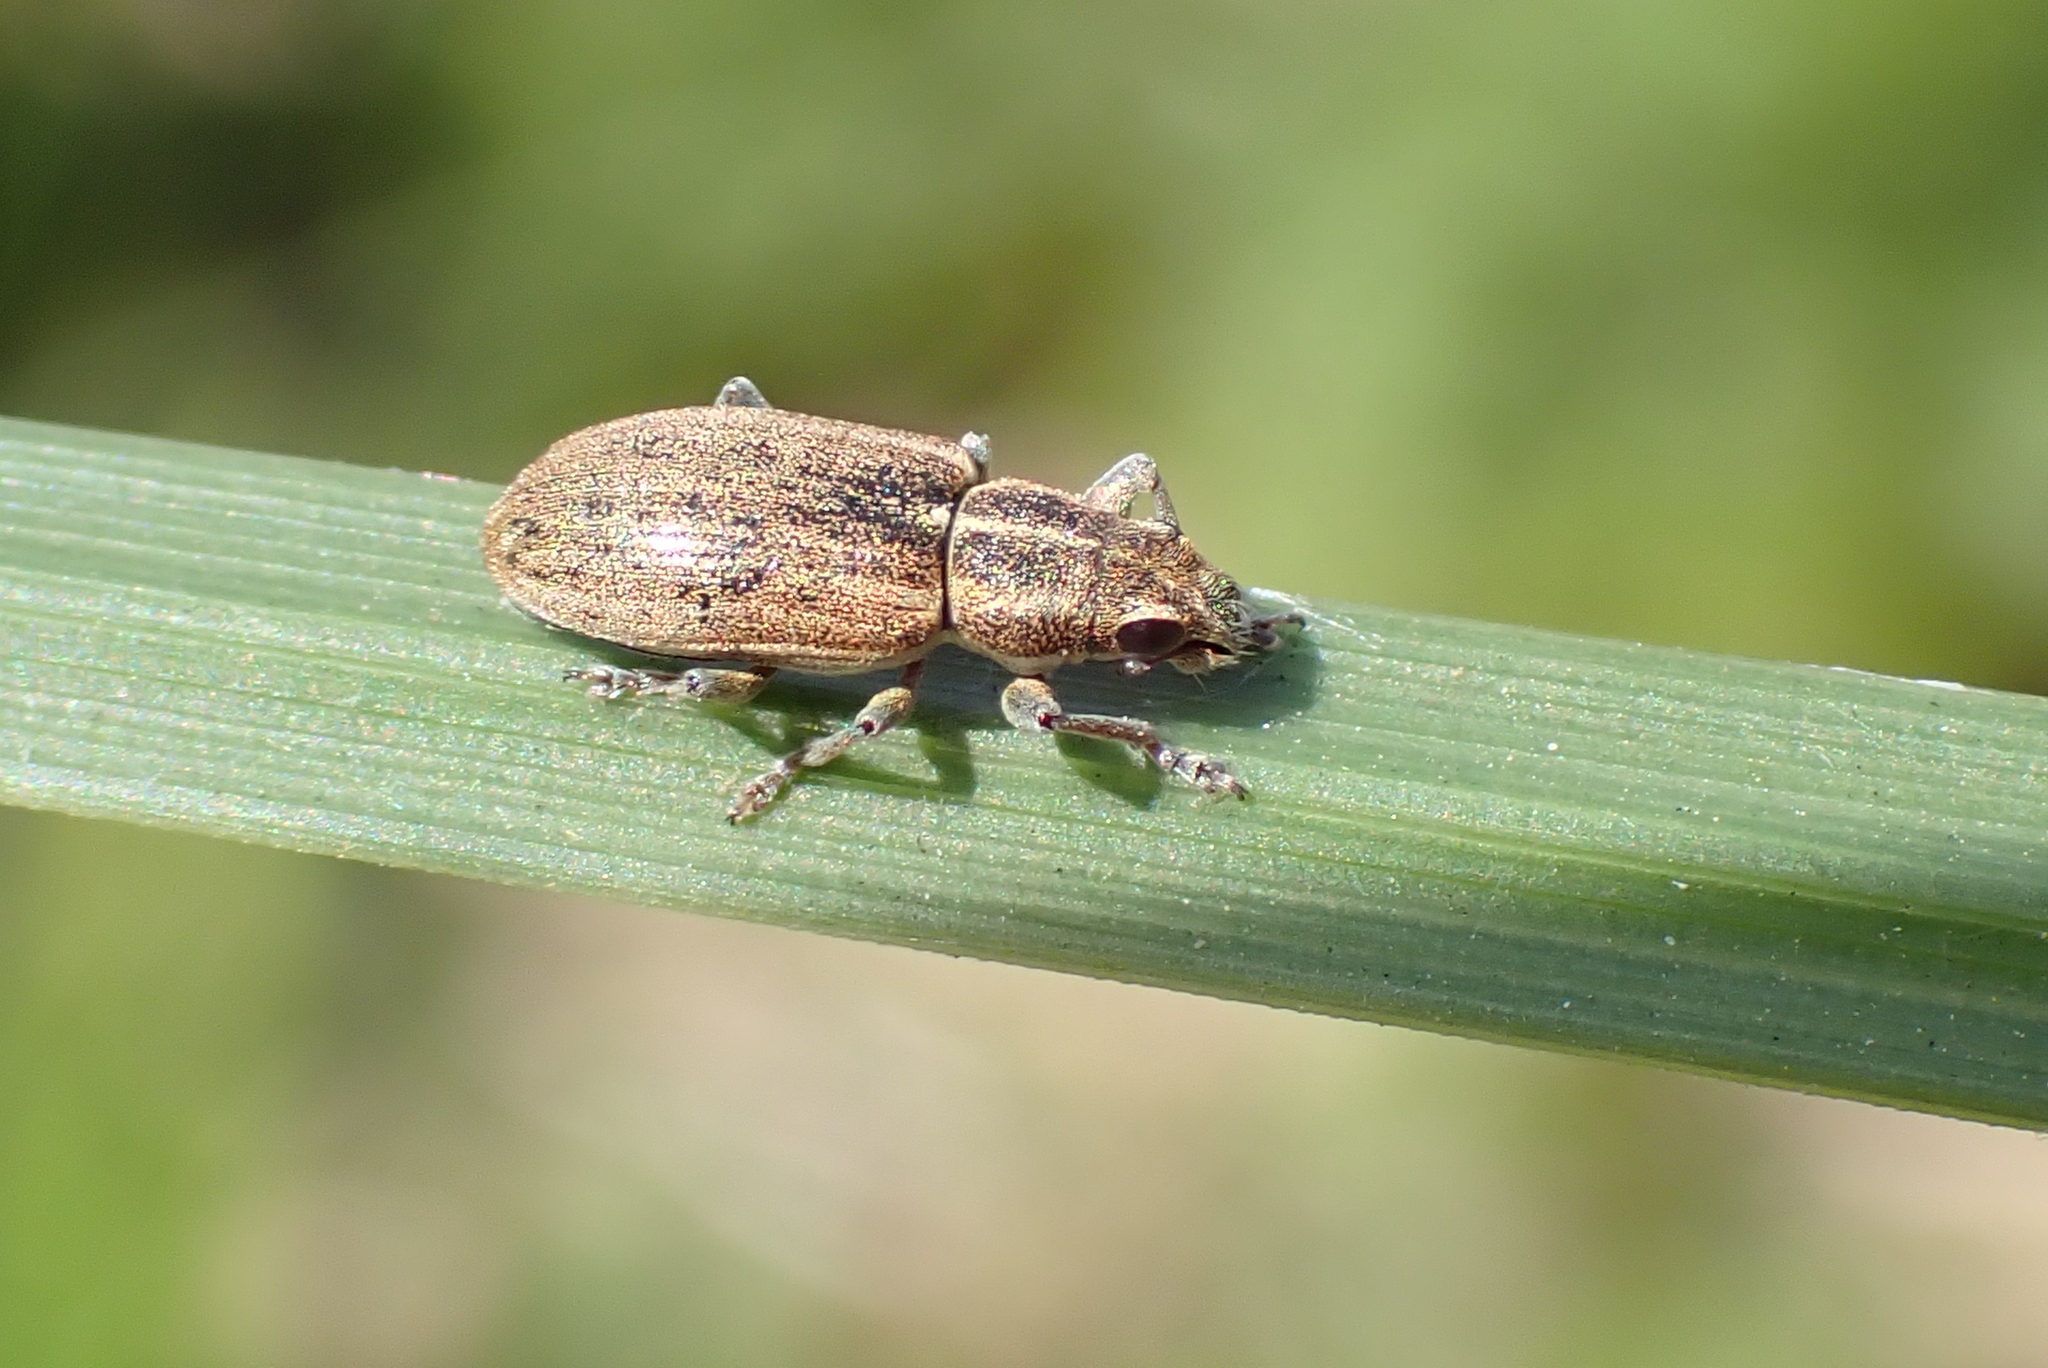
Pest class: pea_leaf_weevil